Susan Mary Alsop

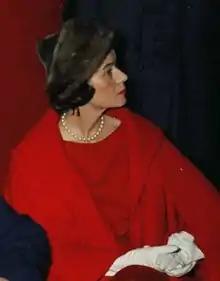
Alsop at the White House in 1961

Susan Mary Alsop ( Jay; June 19, 1918 – August 18, 2004) was an American writer and socialite active in Washington, D.C., political circles. She was the wife of columnist Joseph Alsop and a descendant of founding father John Jay. Her Georgetown home hosted dignitaries and publishers during the 1960s and 1970s ranging from John F. Kennedy, Phil Graham, Katharine Graham, and Isaiah Berlin, earning her the nickname "the grand dame of Washington society."